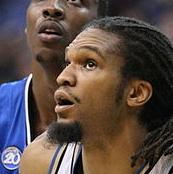
Age: 29